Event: Nepal Earthquake
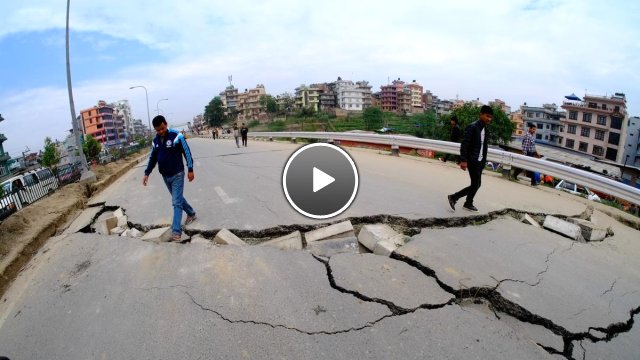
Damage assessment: damage